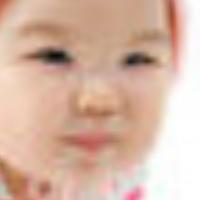
Age group: age 01-10